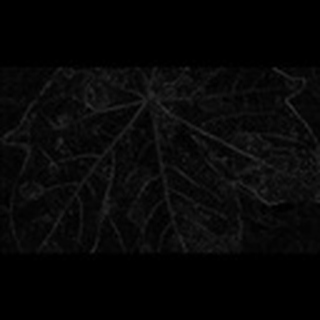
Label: cotton_target_spot